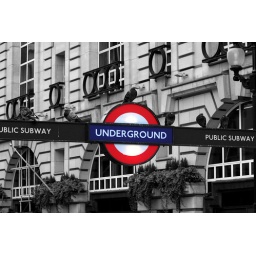
Underground sign guarded by 6 pigeons at picadilly. all black and white except the underground sign.